Rahmi Özcan

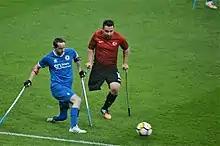
Rahmi Özcan (red/black) playing for Turkey in the 2017 European Amputee Football Championship final match against England.

Rahmi Özcan (born 1990) is a Turkish amputee footballer playing as a midfielder. He is a member of the Turkey national amputee football team.